Kathleen Robertson

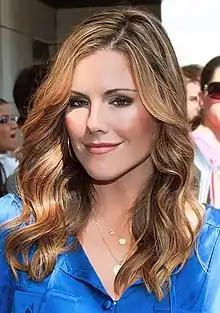
Robertson in 2010

Kathleen Robertson (born July 8, 1973) is a Canadian actress. She has starred in a number of films, and from 2011 to 2012 played the role of Kitty O'Neill in the Starz political drama series "Boss". From 2014 to 2016, Robertson starred as homicide detective Hildy Mulligan in the TNT series "Murder in the First". She also played Tina Edison in the Canadian sitcom "Maniac Mansion" (1990–1993) and Clare Arnold in the Fox teen drama series "Beverly Hills, 90210" (1994–1997). In 2019, she played a main character in the series "Northern Rescue".